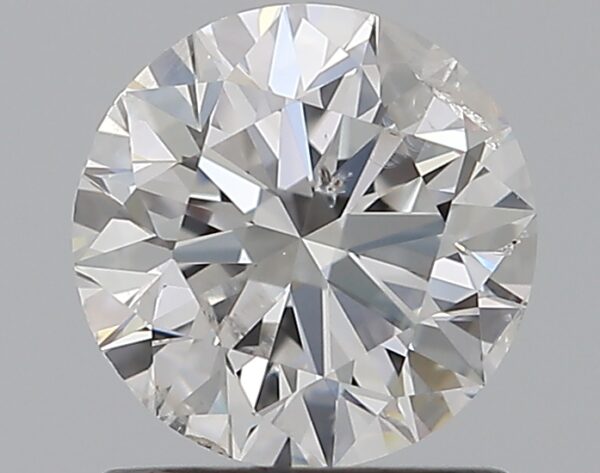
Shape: round
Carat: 1
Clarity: SI2
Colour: E
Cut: EX
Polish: EX
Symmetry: EX
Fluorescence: N
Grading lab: IGI
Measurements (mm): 6.37 x 6.34 x 3.95